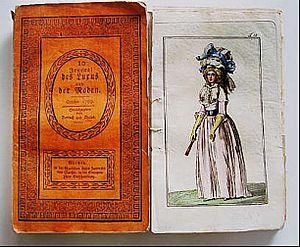
Un magazine de mode est un titre de presse écrite consacré à la mode et ayant le format d'un magazine. Ce magazine est composé le plus souvent d'un contenu rédactionnel, ainsi que, anciennement, d'illustrations puis de photographies de mode.